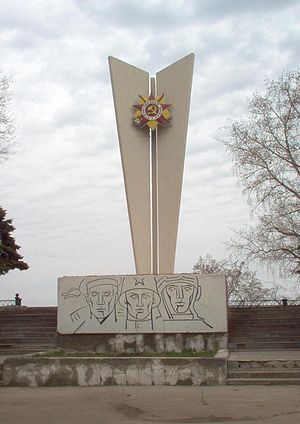
Engels (by)
Engels er en havneby på Volgafloden i Saratov oblast i Den Russiske Føderation. Engels ligger overfor fra Saratov, det administrative centrum i oblasten, og er siden 1965 forbundet med Saratov af en bro. Engels har 225.752 indbyggere.